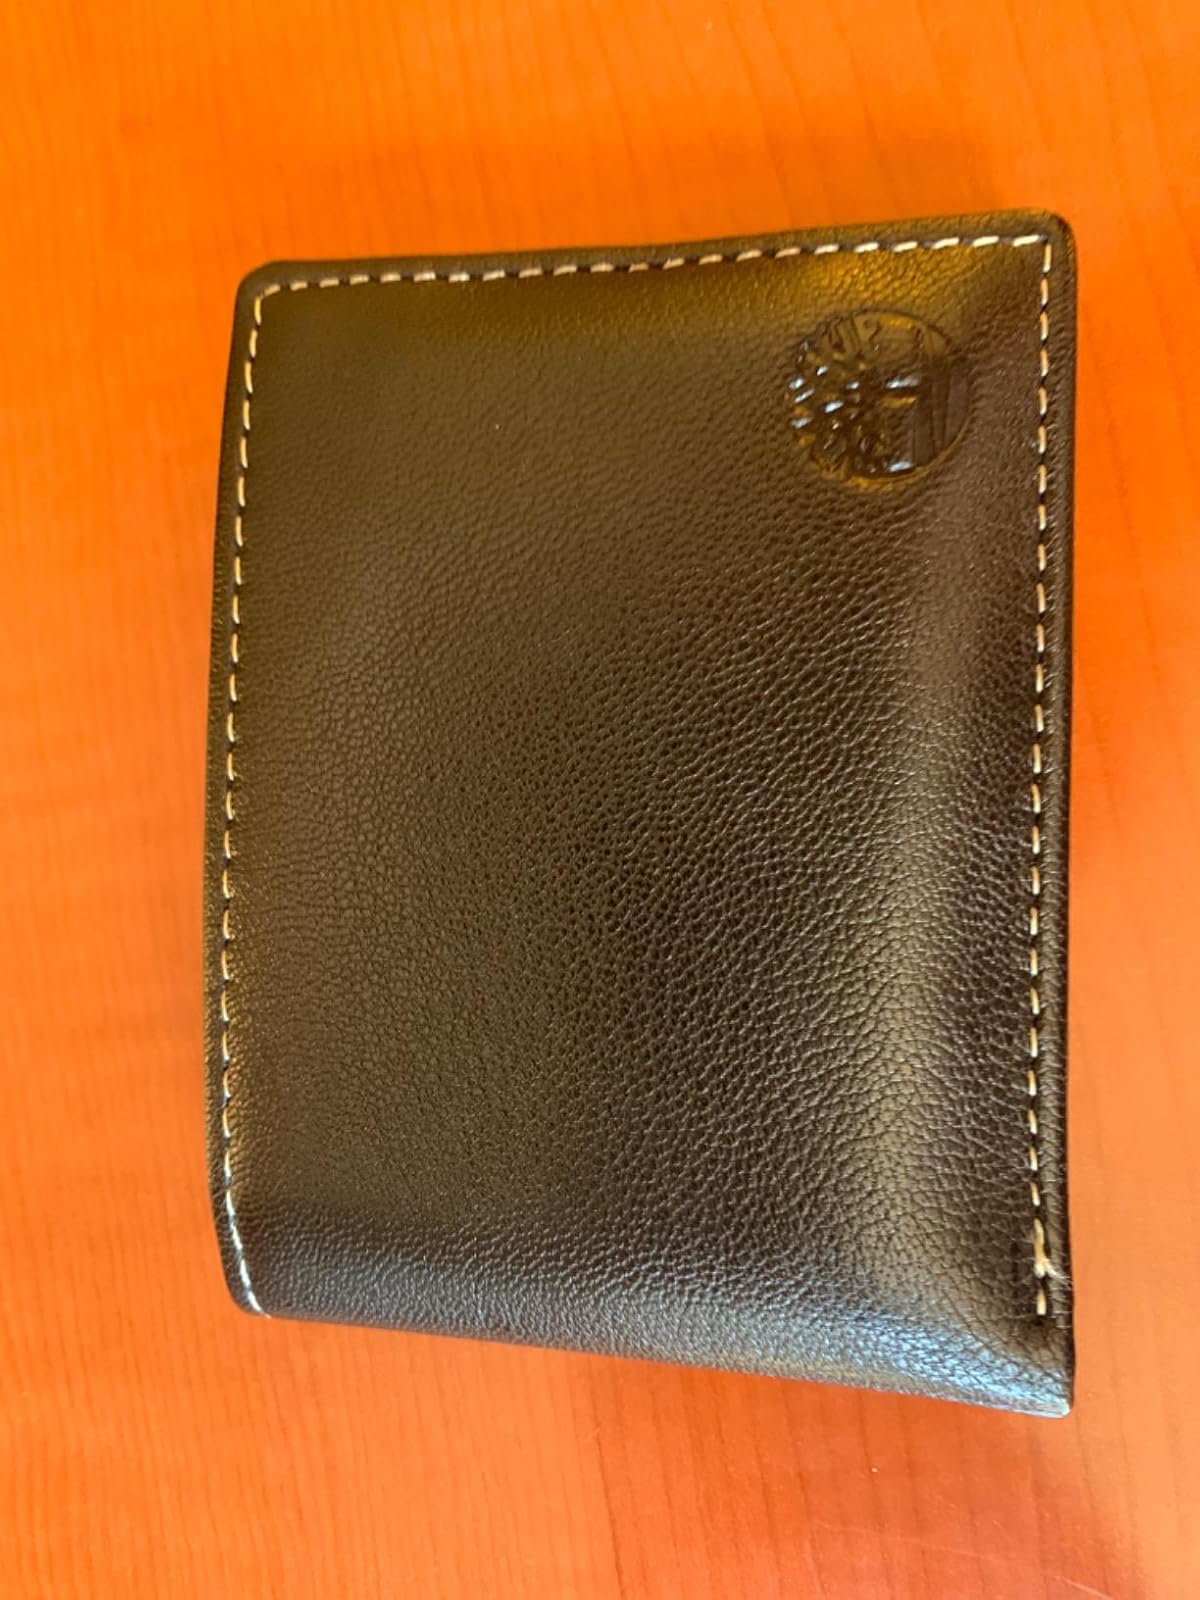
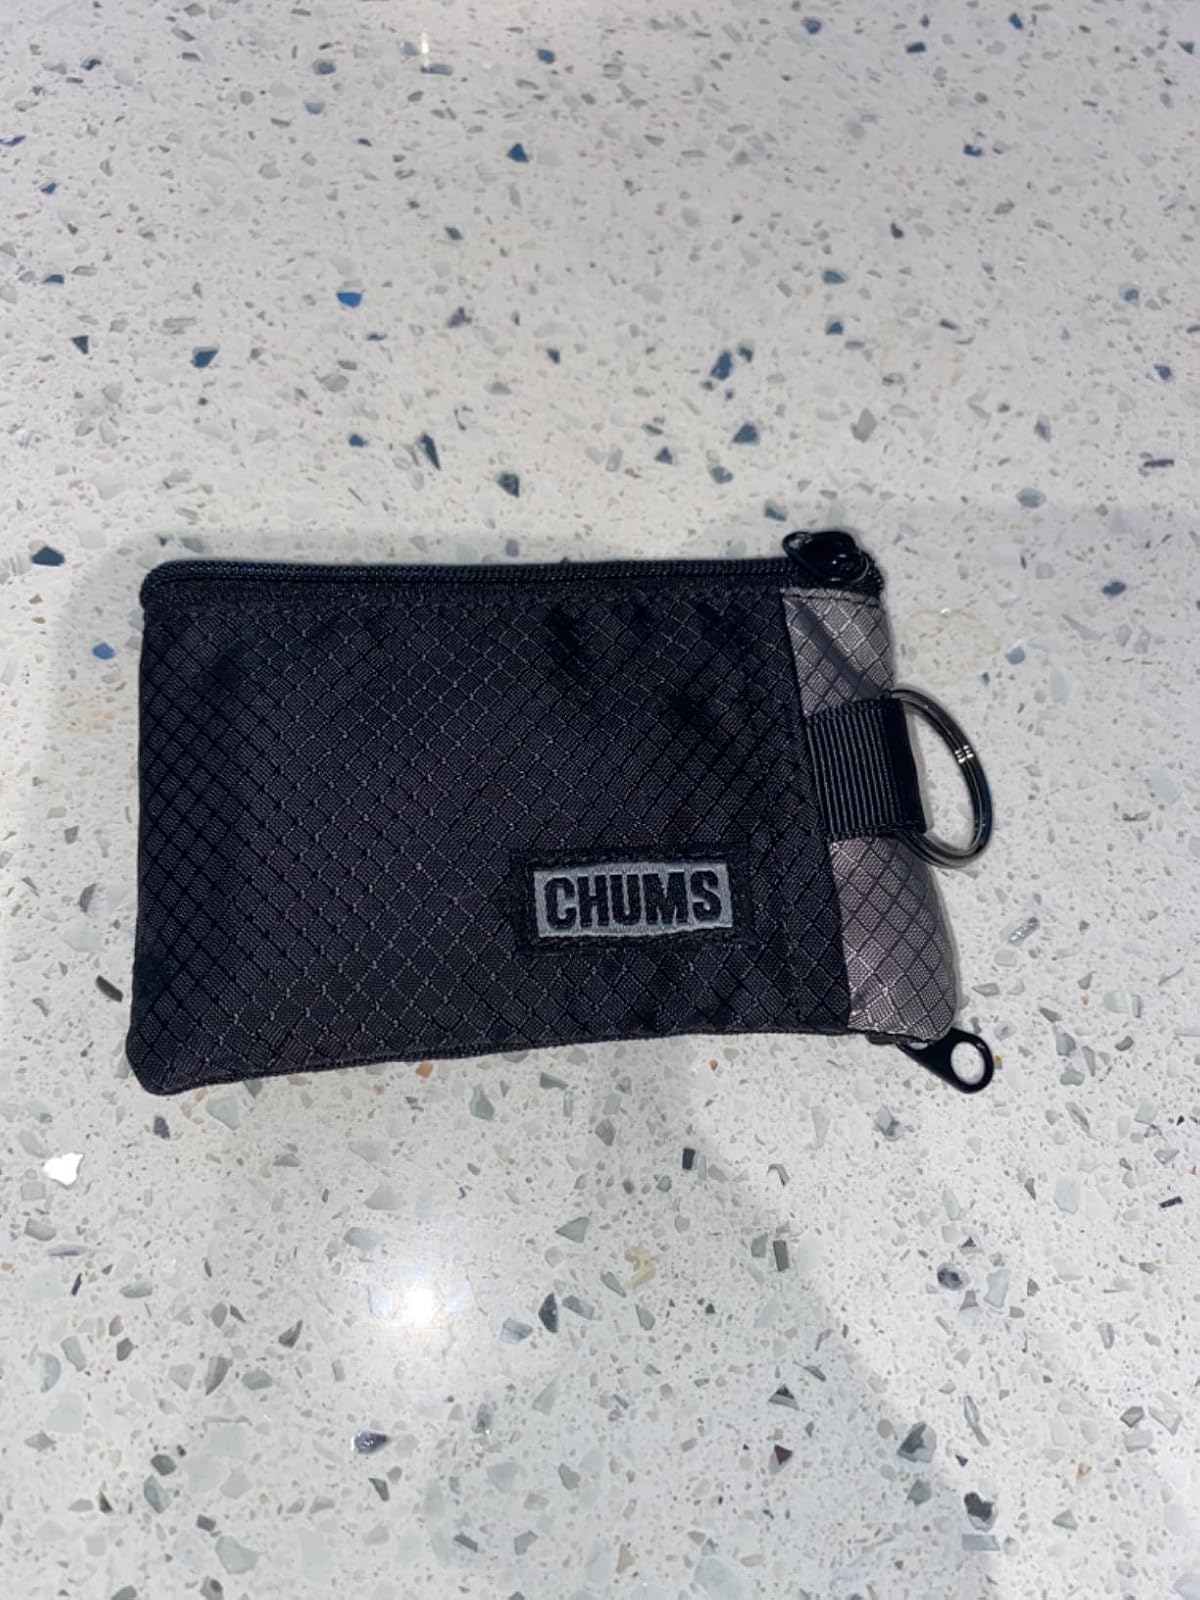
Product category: accessories_wallet
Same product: no